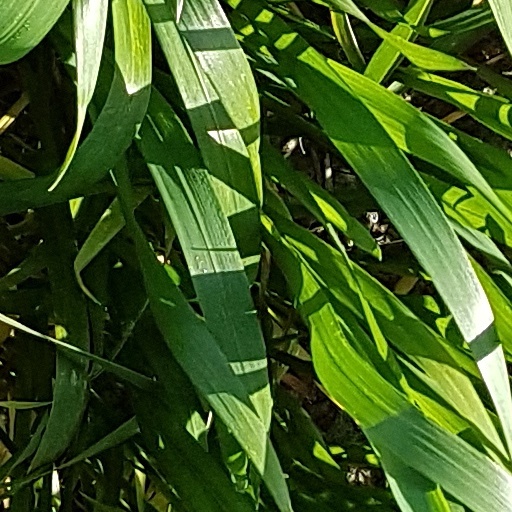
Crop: wheat